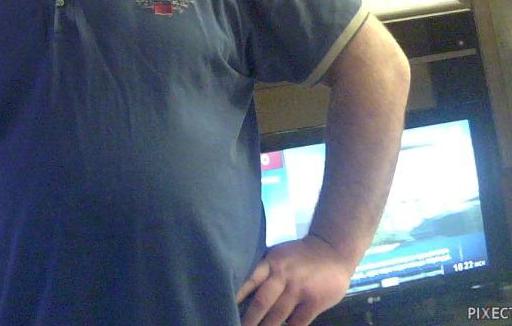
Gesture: no_gesture